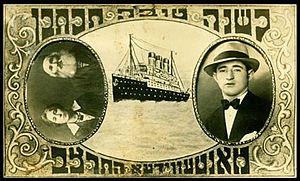
Le yiddish, également orthographié en français yidich, d'après les recommandations des linguistes, mais aussi yidish, jiddisch, jidisch, yiddisch, idiche ou yidiche, est une langue germanique dérivée du haut allemand, avec un apport de vocabulaire hébreu et slave, qui a servi de langue vernaculaire aux communautés juives d'Europe centrale et orientale à partir du Moyen Âge. Il est également parfois appelé judéo-allemand ou jargon.
Roch Hachana est une fête juive célébrant la nouvelle année civile du calendrier hébraïque. Appelée « jour de la sonnerie » ou « du souvenir de la sonnerie » dans la Bible, elle est également considérée dans la tradition rabbinique comme le jour du jugement de l’humanité, inaugurant ainsi une période de dix jours de pénitence dans l’attente du grand pardon accordé aux repentants à Yom Kippour.